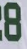
Number: 8